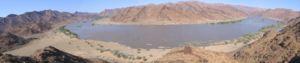
L’histoire de la Namibie se divise en plusieurs époques très distinctes. La Namibie est le troisième pays le plus jeunes d'Afrique après l'indépendance de l'Érythrée en 1993 et du Soudan du Sud en 2011, la Namibie est indépendante depuis 1990.
L'Orange, long de 2 160 kilomètres, est le plus long fleuve d’Afrique du Sud.